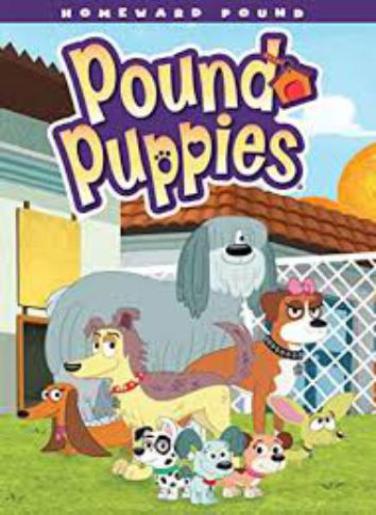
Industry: Leisure